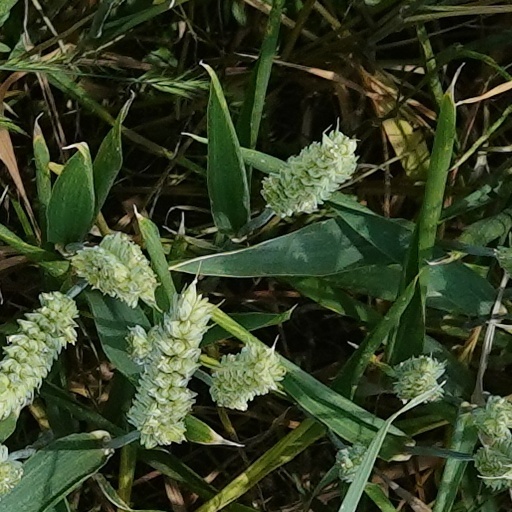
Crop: wheat